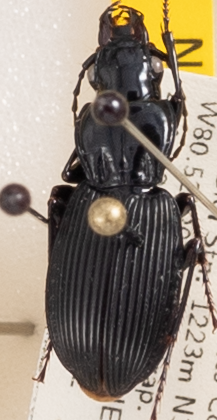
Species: Pterostichus lachrymosus
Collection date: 2023-08-22
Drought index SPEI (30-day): -1.69
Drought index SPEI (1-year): -0.212
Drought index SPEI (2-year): -0.304